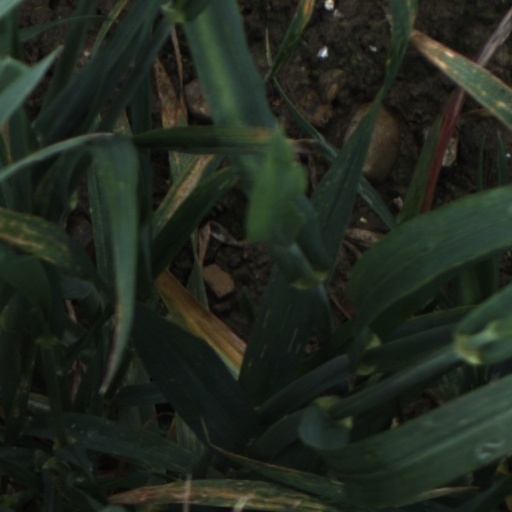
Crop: wheat